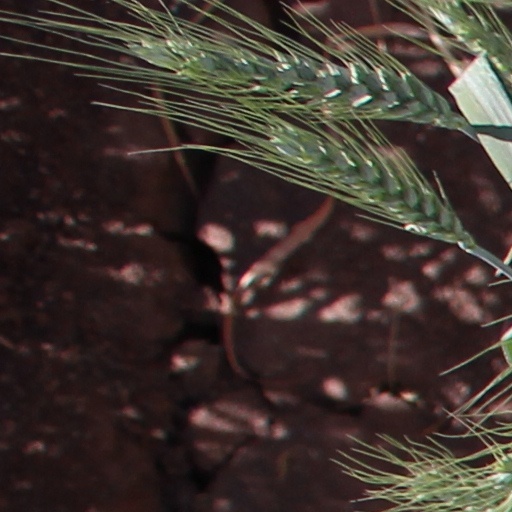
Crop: wheat